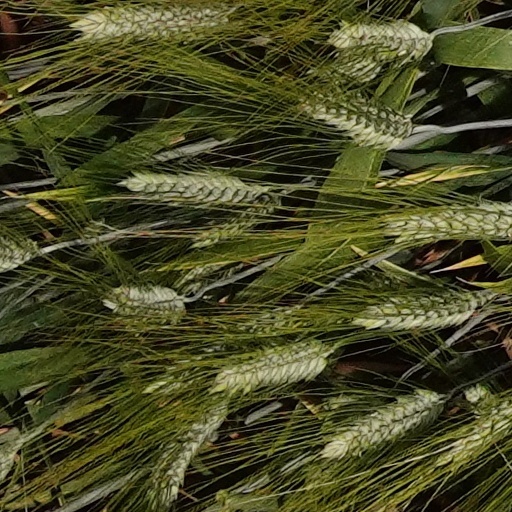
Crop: wheat